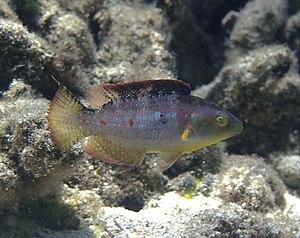
Un labre à queue de comète (Oxycheilinus bimaculatus) à la Réunion.
Oxycheilinus est un genre de poissons téléostéens de la famille des Labridae.
L'île de La Réunion est un département d'outre-mer français situé dans le sud-ouest de l'océan Indien.